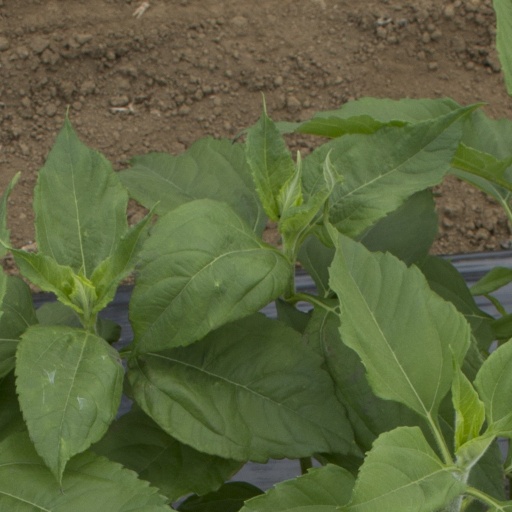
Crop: Jerusalem artichoke